Tom Greatrex

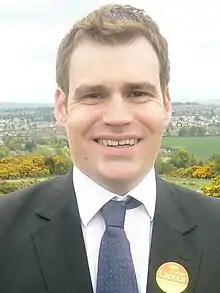
Greatrex in 2010

Thomas James Greatrex (born 30 September 1974) is a British Labour Co-op politician, who was the Member of Parliament (MP) for Rutherglen and Hamilton West between 2010 and 2015 and the Shadow Energy Minister from 2011 to 2015.